490th Civil Affairs Battalion

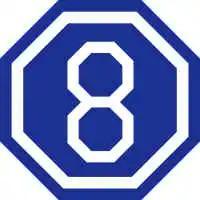
8th Army Corps shoulder sleeve insignia

The 90th Military Government Company was re-designated 2 November 1955 as the 490th Military Government, Headquarters and Headquarters Company, allotted to the US Army Reserve, and assigned to the Fourth Army (later re-designated as the Fourth United States Army) Area and aligned under the Eighth Army Corps. The unit was activated 1 December 1955. Special Orders Number 241, 13 December 1955, Headquarters, Texas Military District, Austin, provided for the official organization of the 490th Military Government in Abilene. The soldiers of the newly formed 490th bore the Shoulder Sleeve Insignia (SSI) of the Eighth Army Corps.